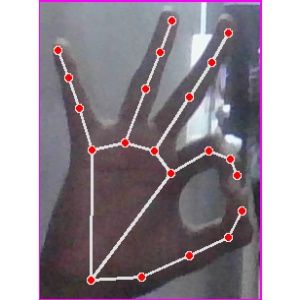
अक्षर: ण